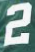
Number: 2